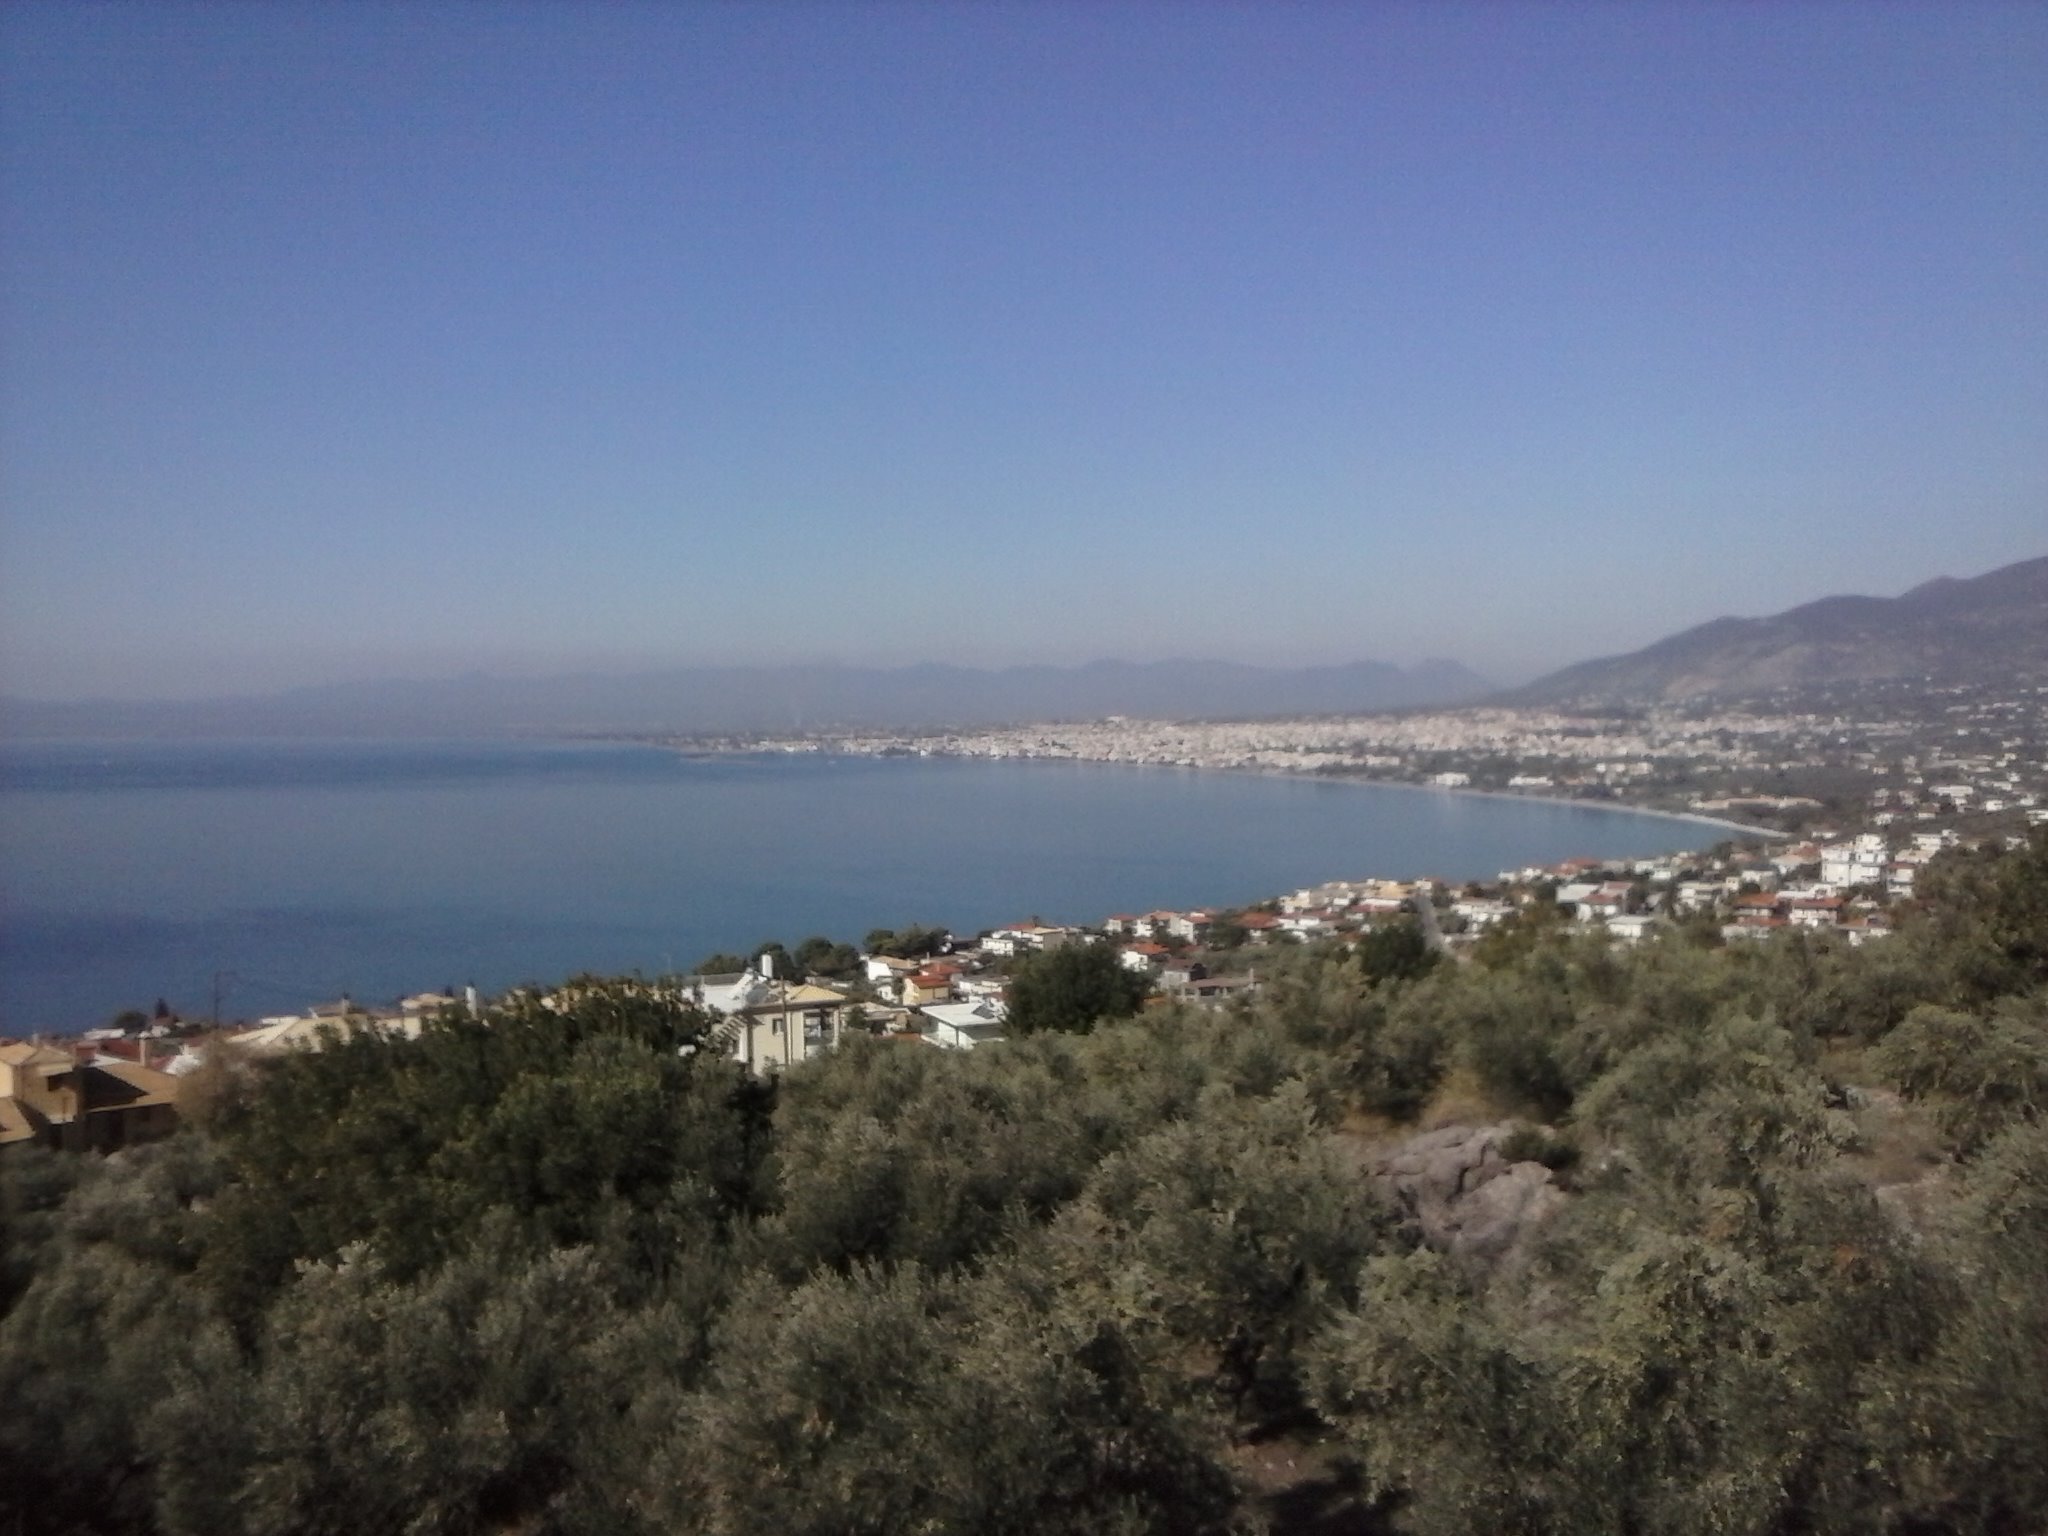
summer, greek, sea, sky, vacation, water, cloud, water resources, plant, ecoregion, highland, coastal and oceanic landforms, vegetation, tree, terrain, mountain, landscape, horizon, lake, headland, city, natural landscape, shore, hill, mountain range, dusk, hill station, cape, coast, reservoir, fell, loch, ocean, rock, sound, bay, beach, chaparral, evening, shrubland, peninsula, house, road, promontory, tourism, inlet, suburb, panorama